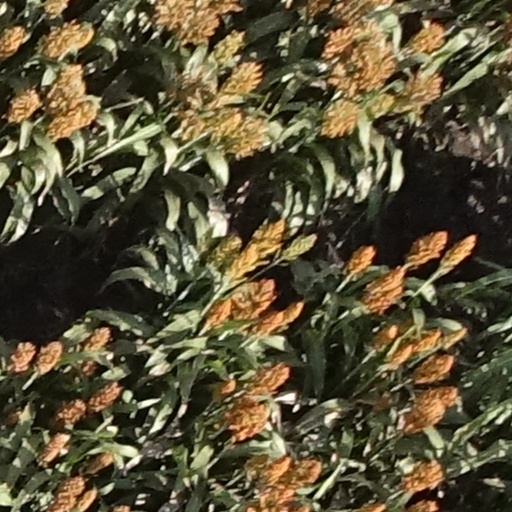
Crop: sorghum